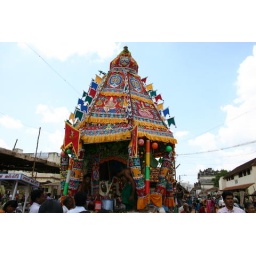
this car had multiple colours against the background of blue sky